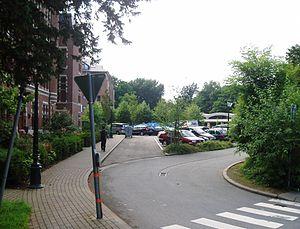
clos des Trois Fontaines Auderghem Belgium
Le clos des Trois Fontaines est un clos bruxellois de la commune d'Auderghem qui donne sur l'avenue Joseph Chaudron.